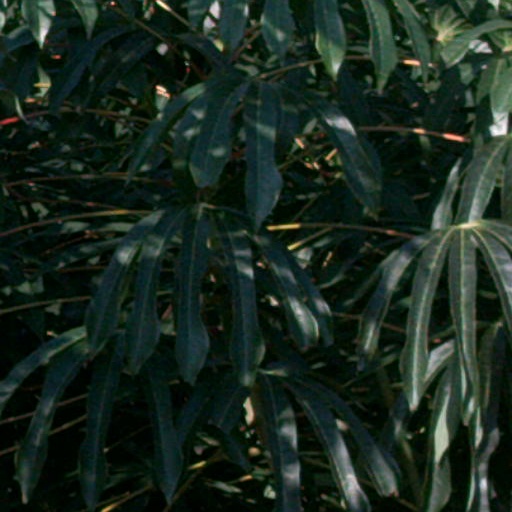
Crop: cassava